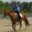
Label: horse